Lumumba Government

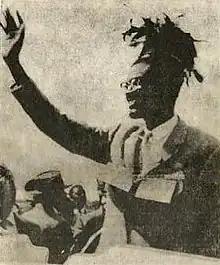
Lumumba waves to his supporters in Stanleyville

The round table conference formally opened on 20 January. In the first speech, the Belgian Prime Minister assured that the Congo would be granted independence but did not specify a date. Kasa-Vubu demanded that a Congolese government be formed immediately, but his request was denied. Disagreements between him and the Belgians over the competence of the conference led to Kasa-Vubu walking out during the negotiations. His uncompromising style caused a split with ABAKO vice president Daniel Kanza. Lumumba, meanwhile, was released from prison and flew to Brussels to participate in the conference. On 27 January he made his first appearance and voiced his support for independence. After some discussion, the Congolese accepted the date of 30 June 1960 for sovereignty to be granted. Questions over whether Belgium would retain any responsibilities after independence for a transitional period were resolved by a committee, which recommended that all powers should be conferred upon the Congolese state and any technical assistance should be agreed upon through a treaty. The decisions of the delegates were ratified in a series of resolutions on 19 February and the conference closed the following day.